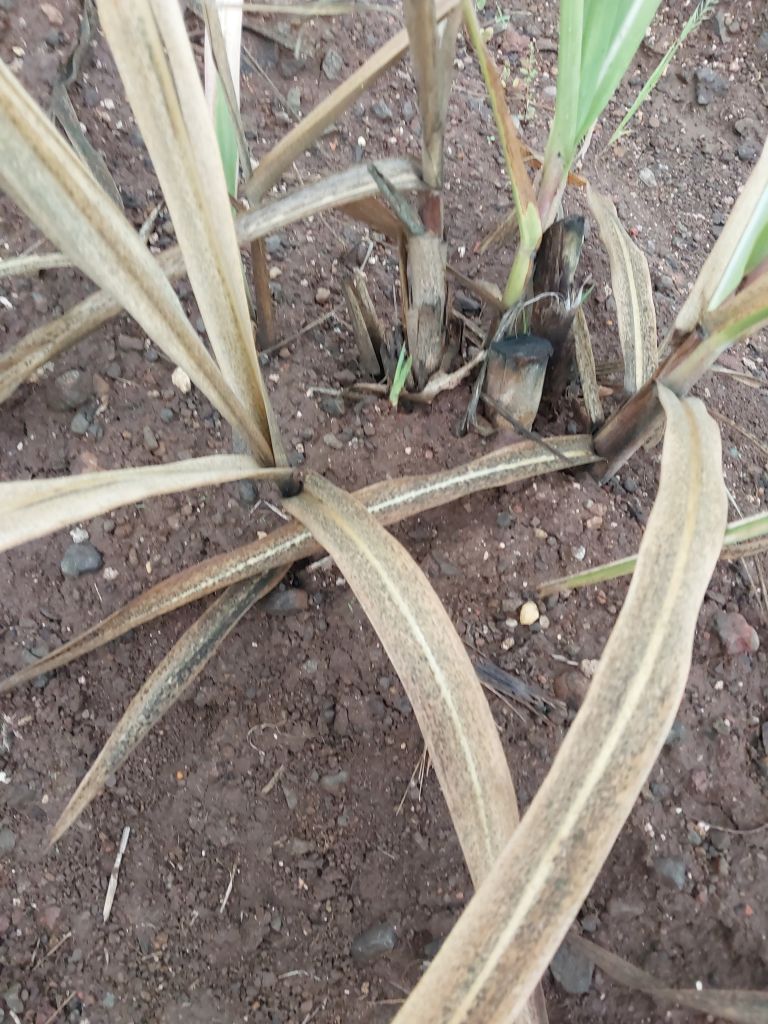
Label: Sett Rot